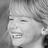
Emotion: happy